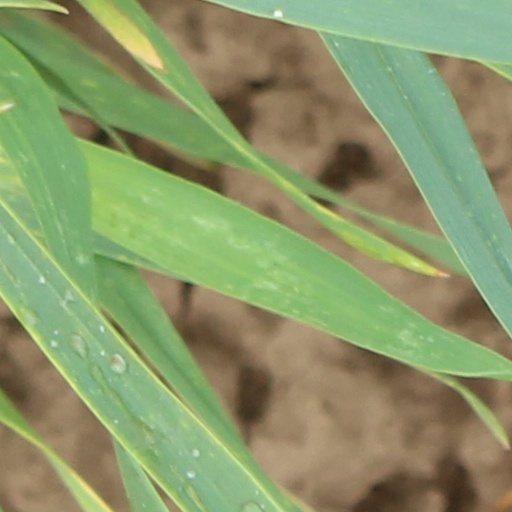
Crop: wheat